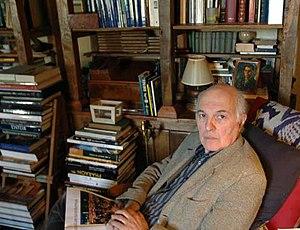
La relation migratoire entre la France et la Géorgie s’est établie au XIXᵉ siècle lorsque des aristocrates et des révolutionnaires géorgiens sont venus chercher les lumières françaises : elle s’est densifiée à partir de 1921 après que les armées de la Russie soviétique aient envahi le territoire géorgien. En sens inverse, si des voyageurs français ont parcouru le Caucase aux XVIIIᵉ et XIXᵉ siècles, ce n’est qu’après le rétablissement de l’indépendance de la Géorgie en 1991 qu’un contingent significatif de citoyens français s’est installé dans ce pays.
Les relations entre la France et la Géorgie datent d'au moins sept siècles. Les premières relations militaires connues remontent aux Croisades : les chevaliers géorgiens combattent les Sarrazins devant Jérusalem aux côtés des croisés français. Les premières relations religieuses connues datent de l'époque du pape Pie II, au XVᵉ siècle, lorsqu'une délégation géorgienne se rend en France sur les conseils du Vatican. Les premières relations diplomatiques connues d'État à État se nouent ainsi, lors des règnes de Charles VII à Paris et de Georges VIII à Tiflis; certaines sources mentionnent des relations dès Saint Louis. Bien que les hellénistes français connaissaient antérieurement la Colchide par les textes de la Grèce antique, les premières relations culturelles structurées datent du XVIIᵉ siècle, avec les voyageurs français découvreurs du Caucase. Depuis le retour à l'indépendance de la Géorgie, en 1991, les relations culturelles, diplomatiques, économiques, médiatiques, militaires, parlementaires, religieuses, scolaires et universitaires, de sécurité intérieure, sportives, territoriales, de la France avec ce pays, se sont densifiées.